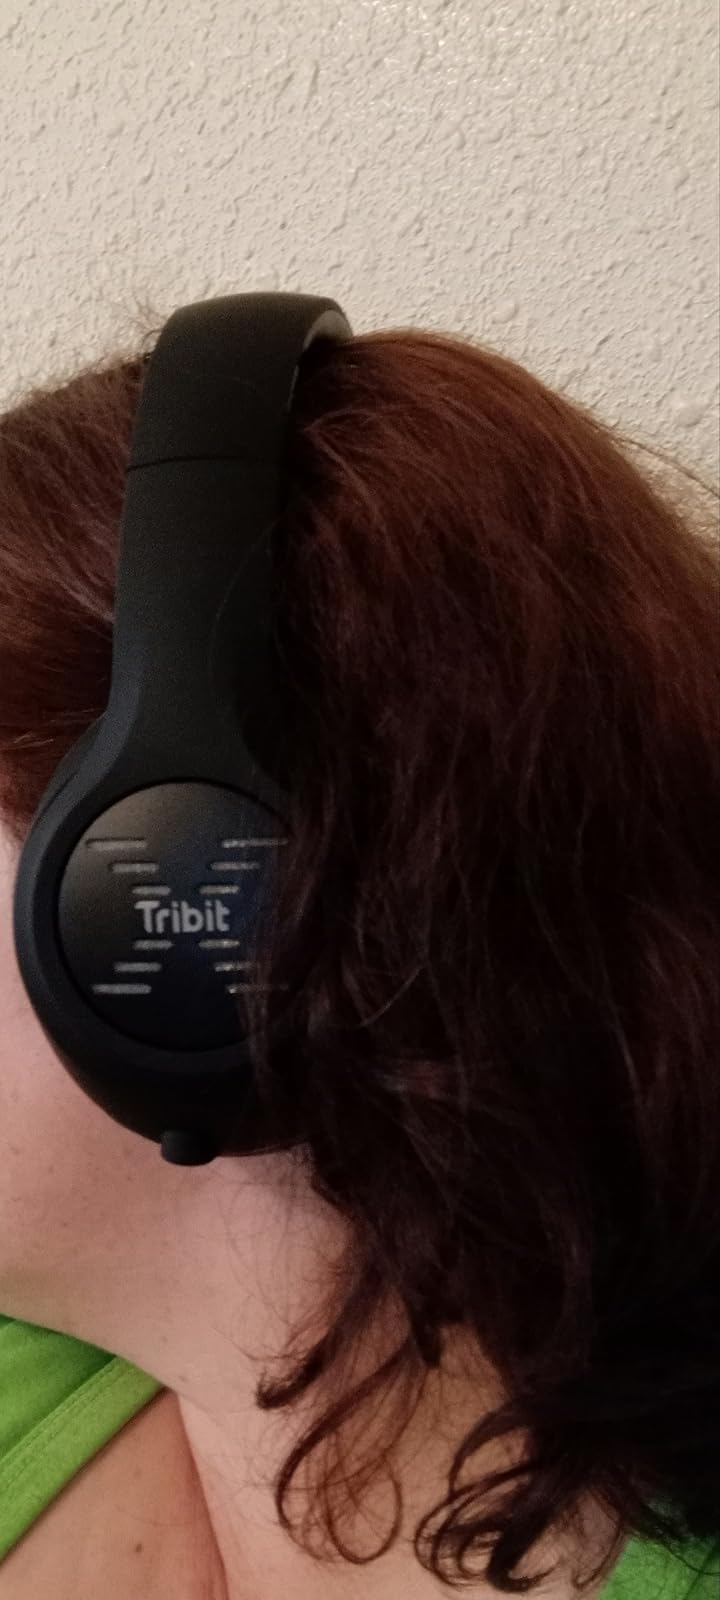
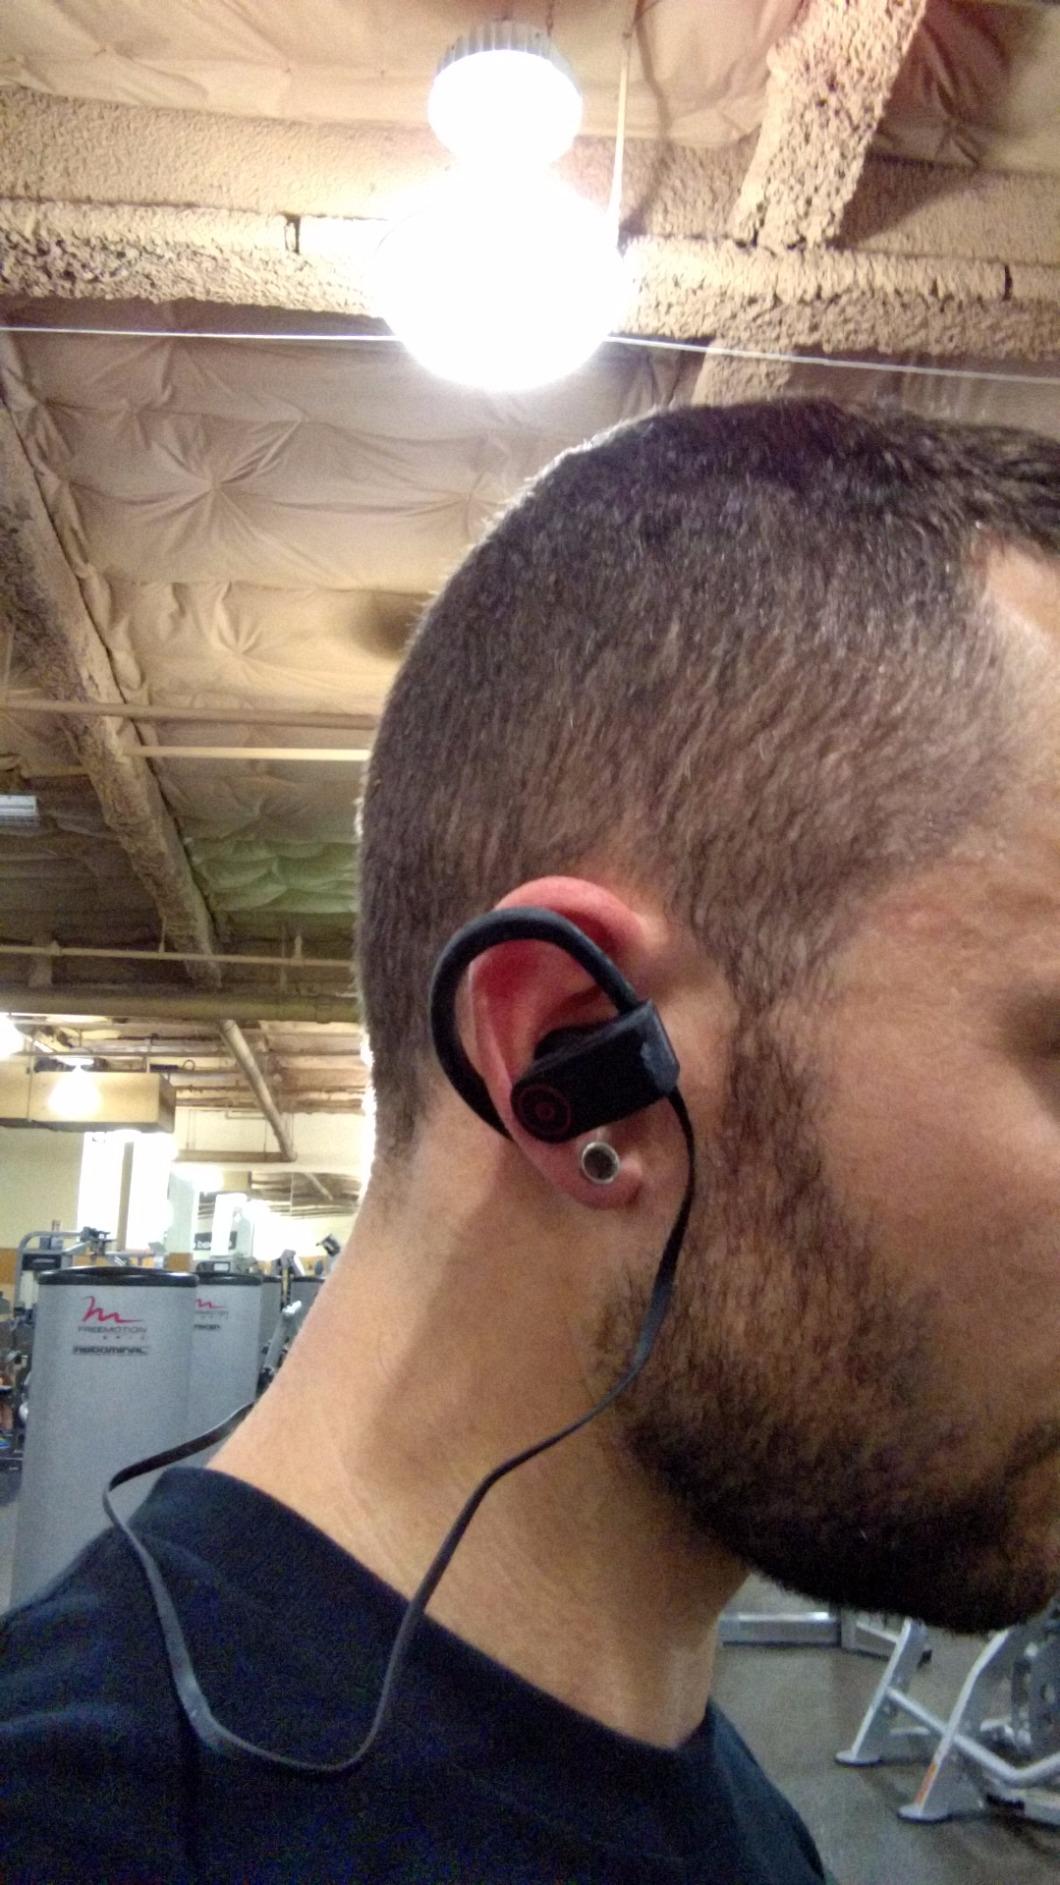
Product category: headphones
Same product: no